Priya Nestama

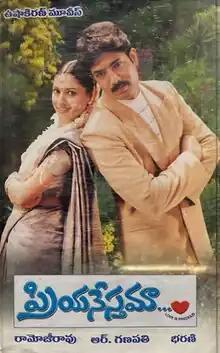
CD cover

Priya Nestama is a 2002 Indian Telugu-language romantic drama film directed by R. Ganapathi starring Venu Thottempudi, Shama Sikander and Malavika. The film released to negative reviews and was a box office failure.